Arie Luyendyk Jr.

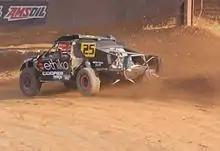
Pro Light TORC truck at Crandon

In 2013, Luyendyk made the switch to off-road racing in the Stadium Super Trucks series, finishing seventh in points. In his partial season, Luyendyk notched a heat win and three 4th-place finishes in seven starts. Two years later, he won the bronze medal at X Games Austin 2015 in the SST category.